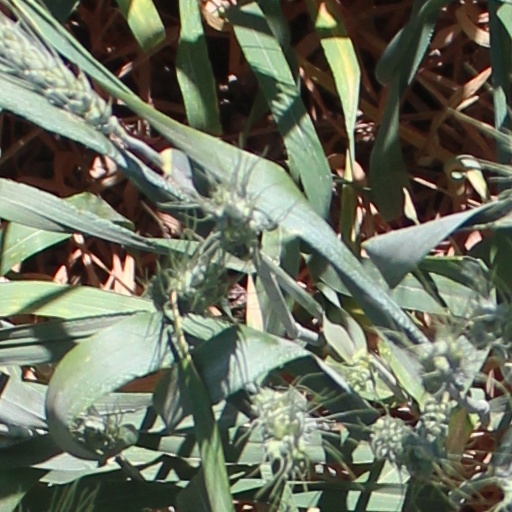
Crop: wheat